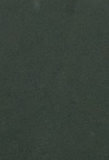
Surface type: asphalt